European Association for Vision and Eye Research

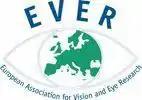

The European Association for Vision and Eye Research is a multidisciplinary scientific society that aims to encourage research and the dissemination of knowledge concerning the eye and vision by means of meetings, publications and exchange of information. It is an international non-profit association formed in agreement with the Belgian law. EVER is the largest European research association that covers all areas of ophthalmology and the vision science. The association currently has members from over 48 countries within Europe and abroad, and is organized in 11 scientific sections.